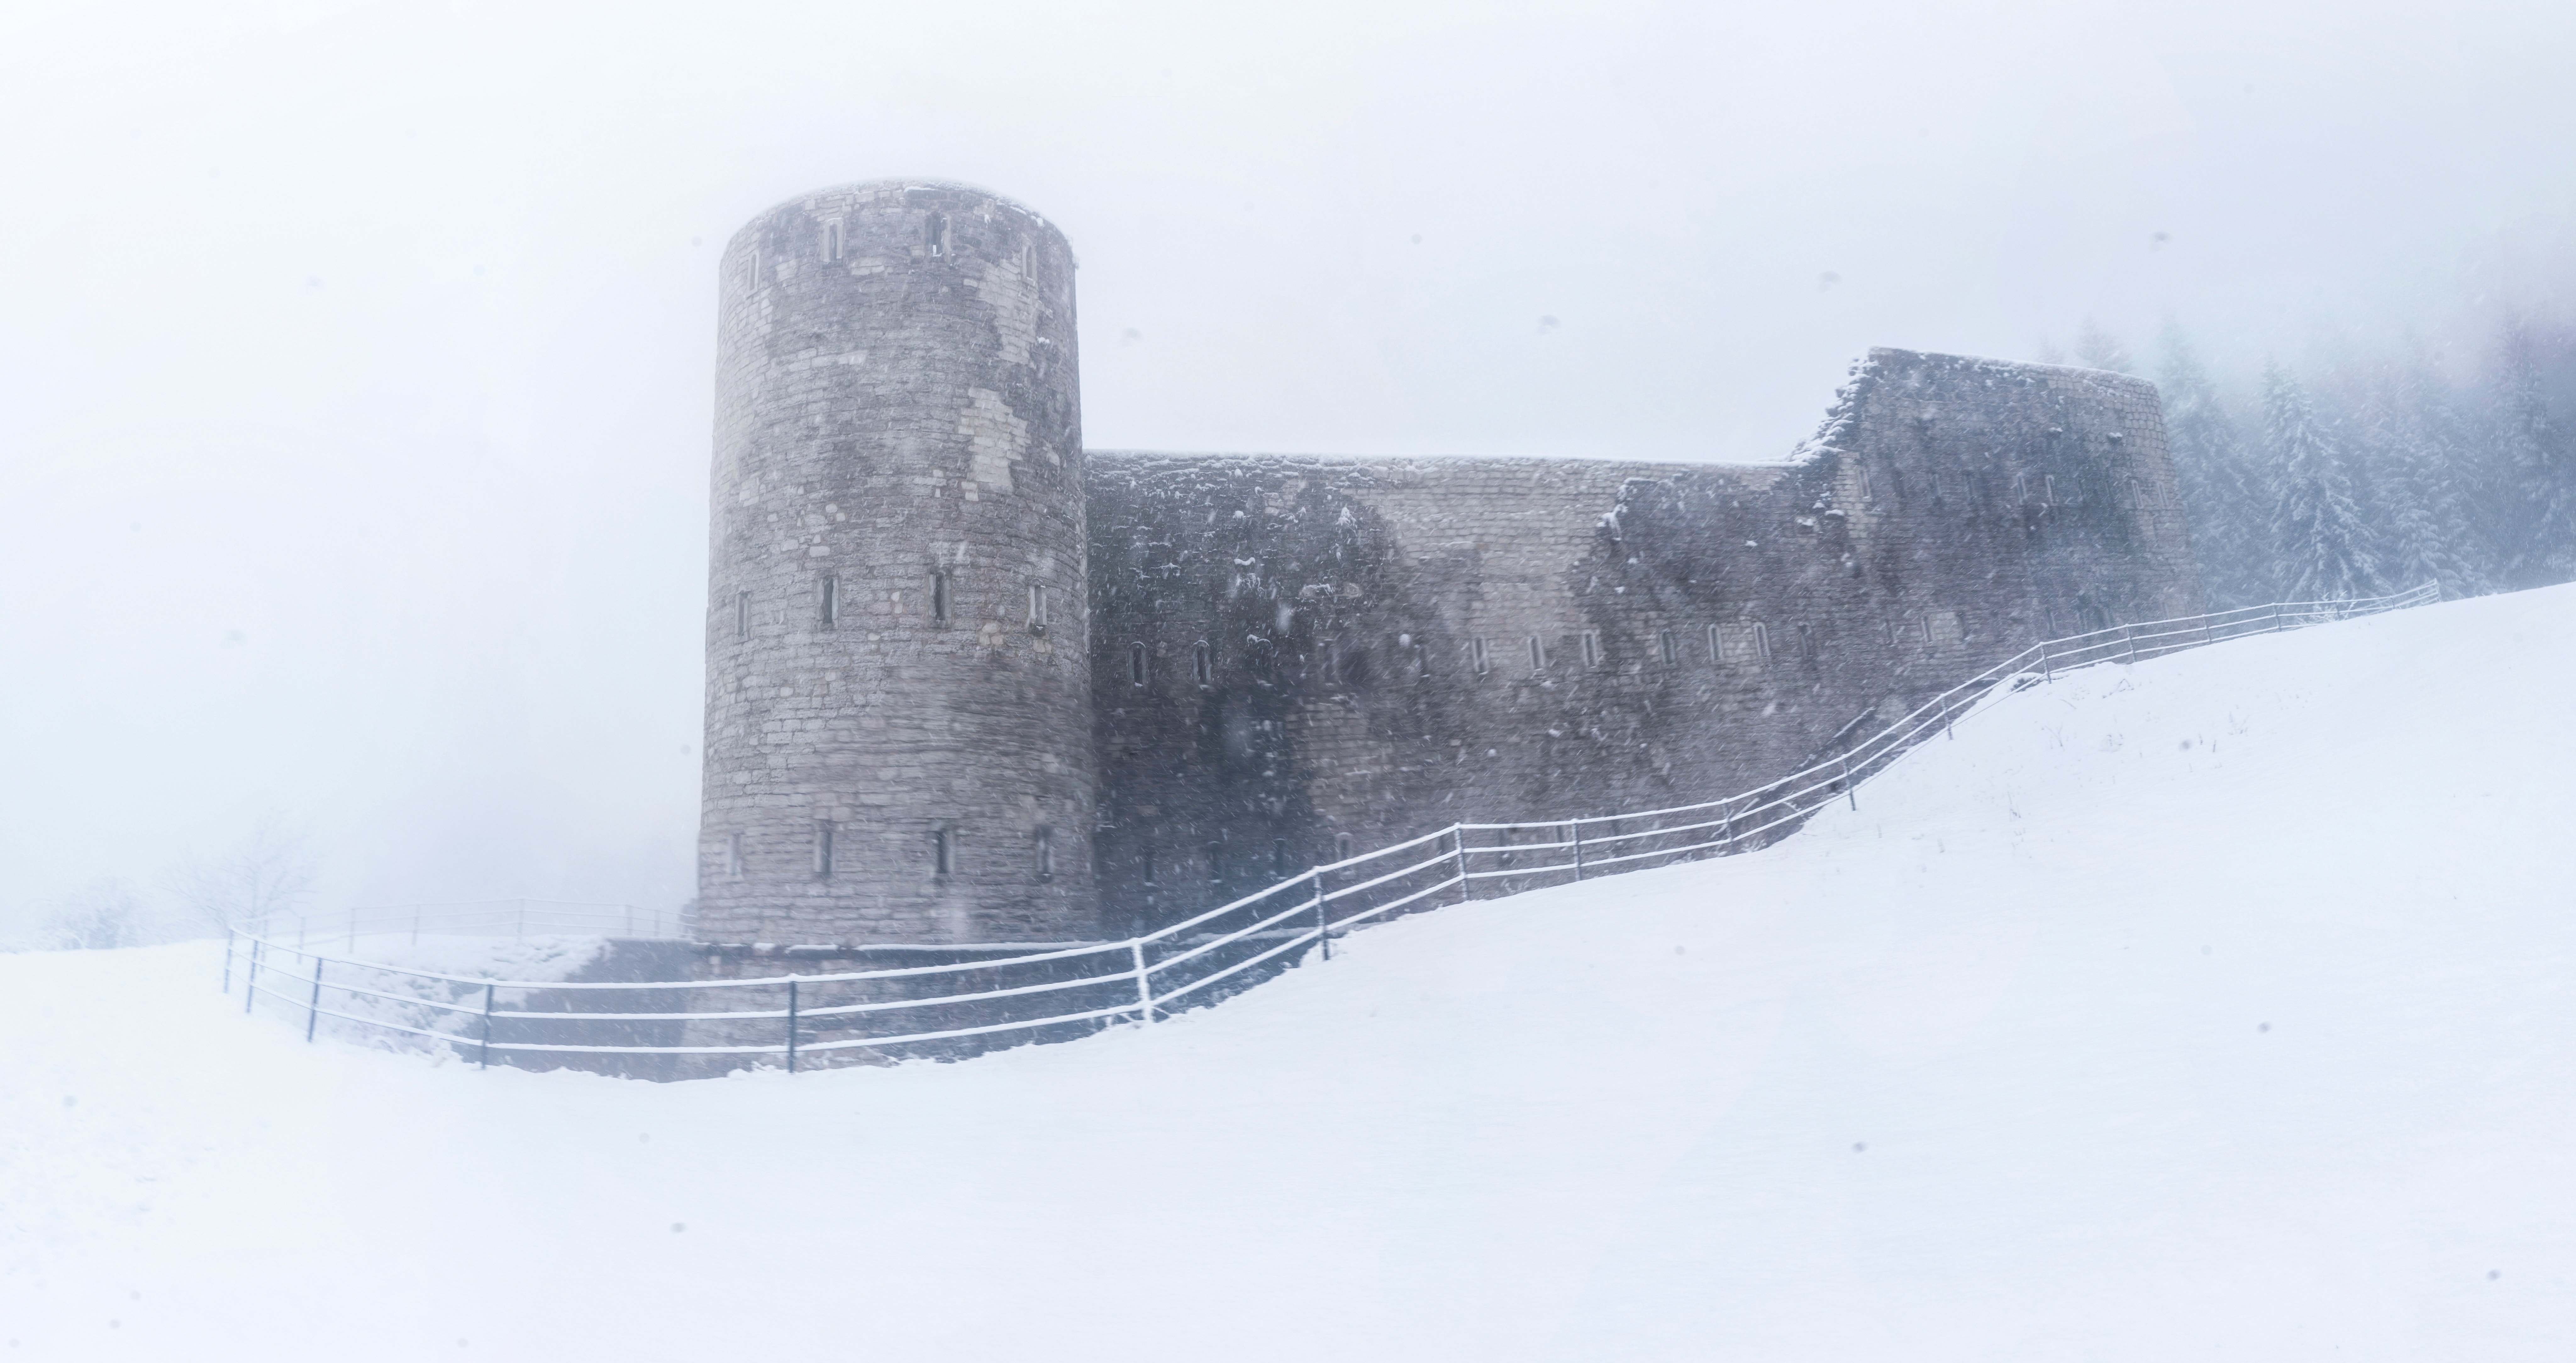
atmospheric phenomenon, drawing, sketch, winter storm, rock, blizzard, cylinder, illustration